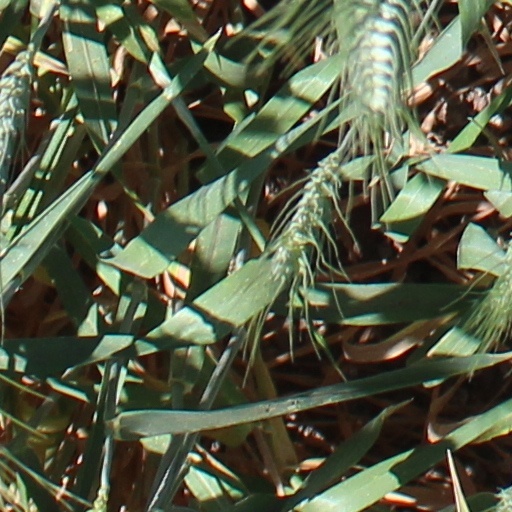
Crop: wheat